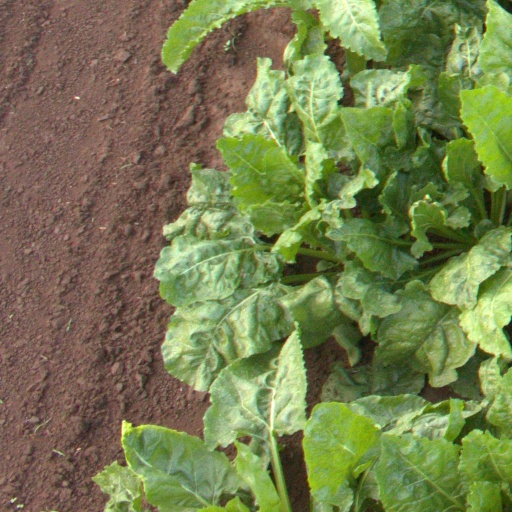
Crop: sugar beet